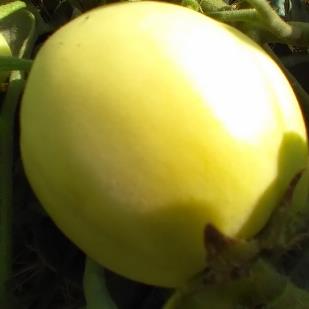
Crop: Tomato
Condition: healthy-fruit